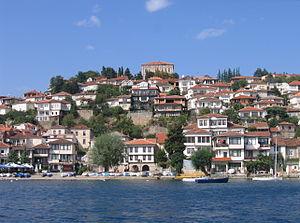
Ohrid est une municipalité et une ville du sud-ouest de la Macédoine du Nord, située sur le lac du même nom. La municipalité comptait 55 749 habitants en 2002 et couvre 389,93 km². La ville en elle-même comptait 42 033 habitants, le reste de la population étant réparti dans les villages alentour. Grâce à ses richesses tant naturelles qu'historiques et artistiques, Ohrid est la capitale touristique du pays. Ses plages sur le lac ainsi que son port de plaisance en font aussi la principale station balnéaire macédonienne. Ohrid possède par ailleurs le deuxième aéroport international du pays, l'aéroport Saint-Paul l'Apôtre.
Le tourisme en Macédoine du Nord est encore faible bien qu'en développement. La Macédoine du Nord possède de nombreuses richesses naturelles et culturelles et lance régulièrement des campagnes de promotion. De 1997 à 2008, le chiffre d'affaires des hôtels et des restaurants a augmenté en moyenne de 4,64 % par an. Le nombre de visiteurs étrangers augmente lui aussi constamment, par exemple de 14,6 % en 2011. Cette année-là, le pays a accueilli presque 262 000 touristes étrangers, surtout venus des pays voisins comme la Grèce, la Serbie et l'Albanie, mais aussi des pays d'Europe occidentale et des États-Unis.
Le Patrimoine naturel et culturel de la région d’Ohrid est un bien du patrimoine mondial de l'humanité de l'Unesco, le seul site de la République de Macédoine du Nord à avoir reçu cette distinction.